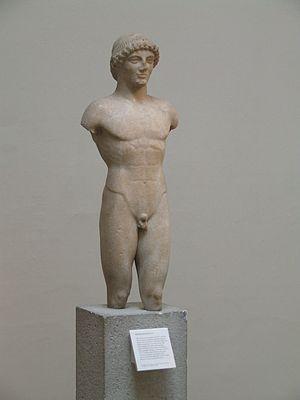
Kouros, connu comme l'Apollon Strangford. Marbre, vers 510-500 av. J.-C. Provenance
Un kouros, est une statue de jeune homme, durant la période archaïque de la sculpture grecque.